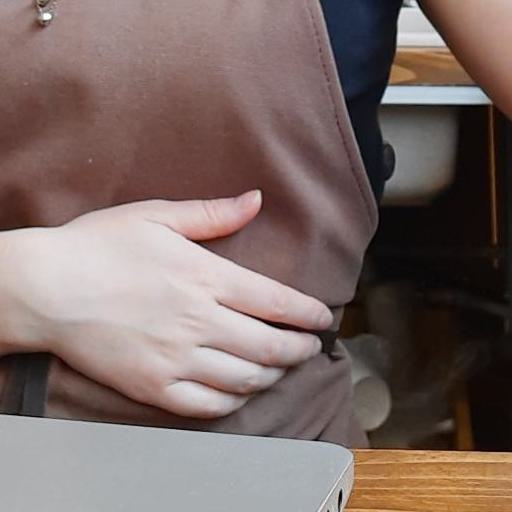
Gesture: no_gesture